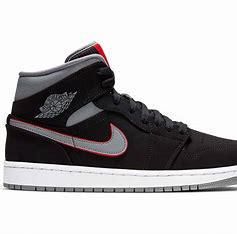
Brand: Jordan
Model: 1 Mid